History of South Africa

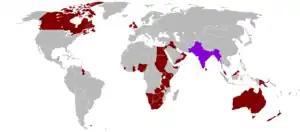
The British Empire is red on the map, at its territorial zenith in the late 1910s and early 1920s. (India highlighted in purple.) South Africa, bottom centre, lies between both halves of the Empire.

In 1836, when Boer V"oortrekkers" (pioneers) arrived in the northwestern part of present-day South Africa, they came into conflict with a Ndebele sub-group that the settlers named "Matabele", under chief Mzilikazi. A series of battles ensued, in which Mzilikazi was eventually defeated. He withdrew from the area and led his people northwards to what would later become the Matabele region of Southern Rhodesia (now Zimbabwe).